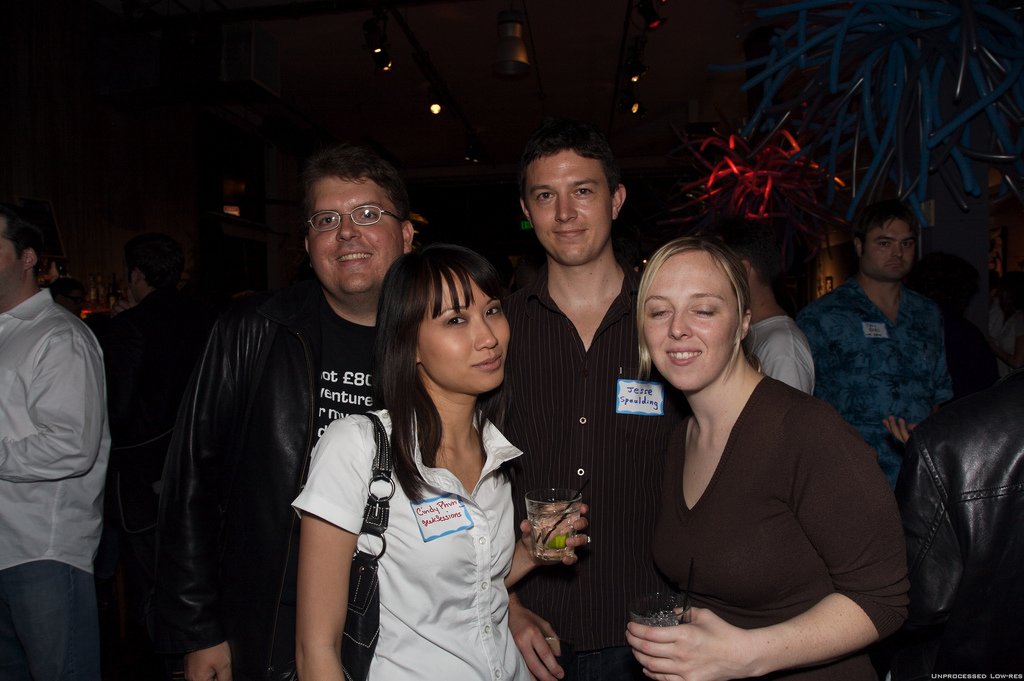
Label: not_food